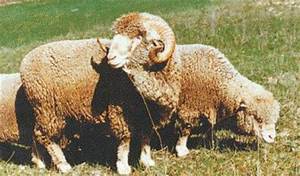
Label: pecora